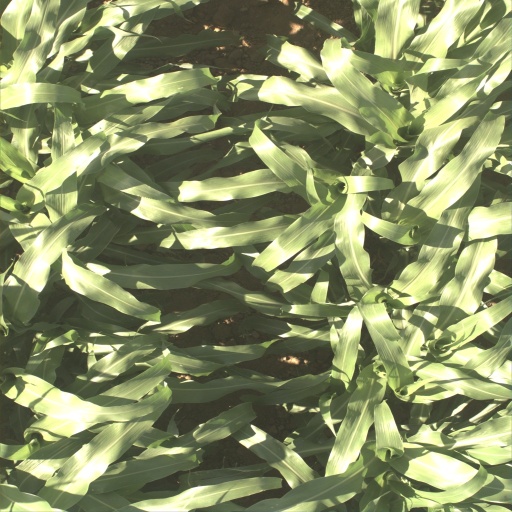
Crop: sorghum